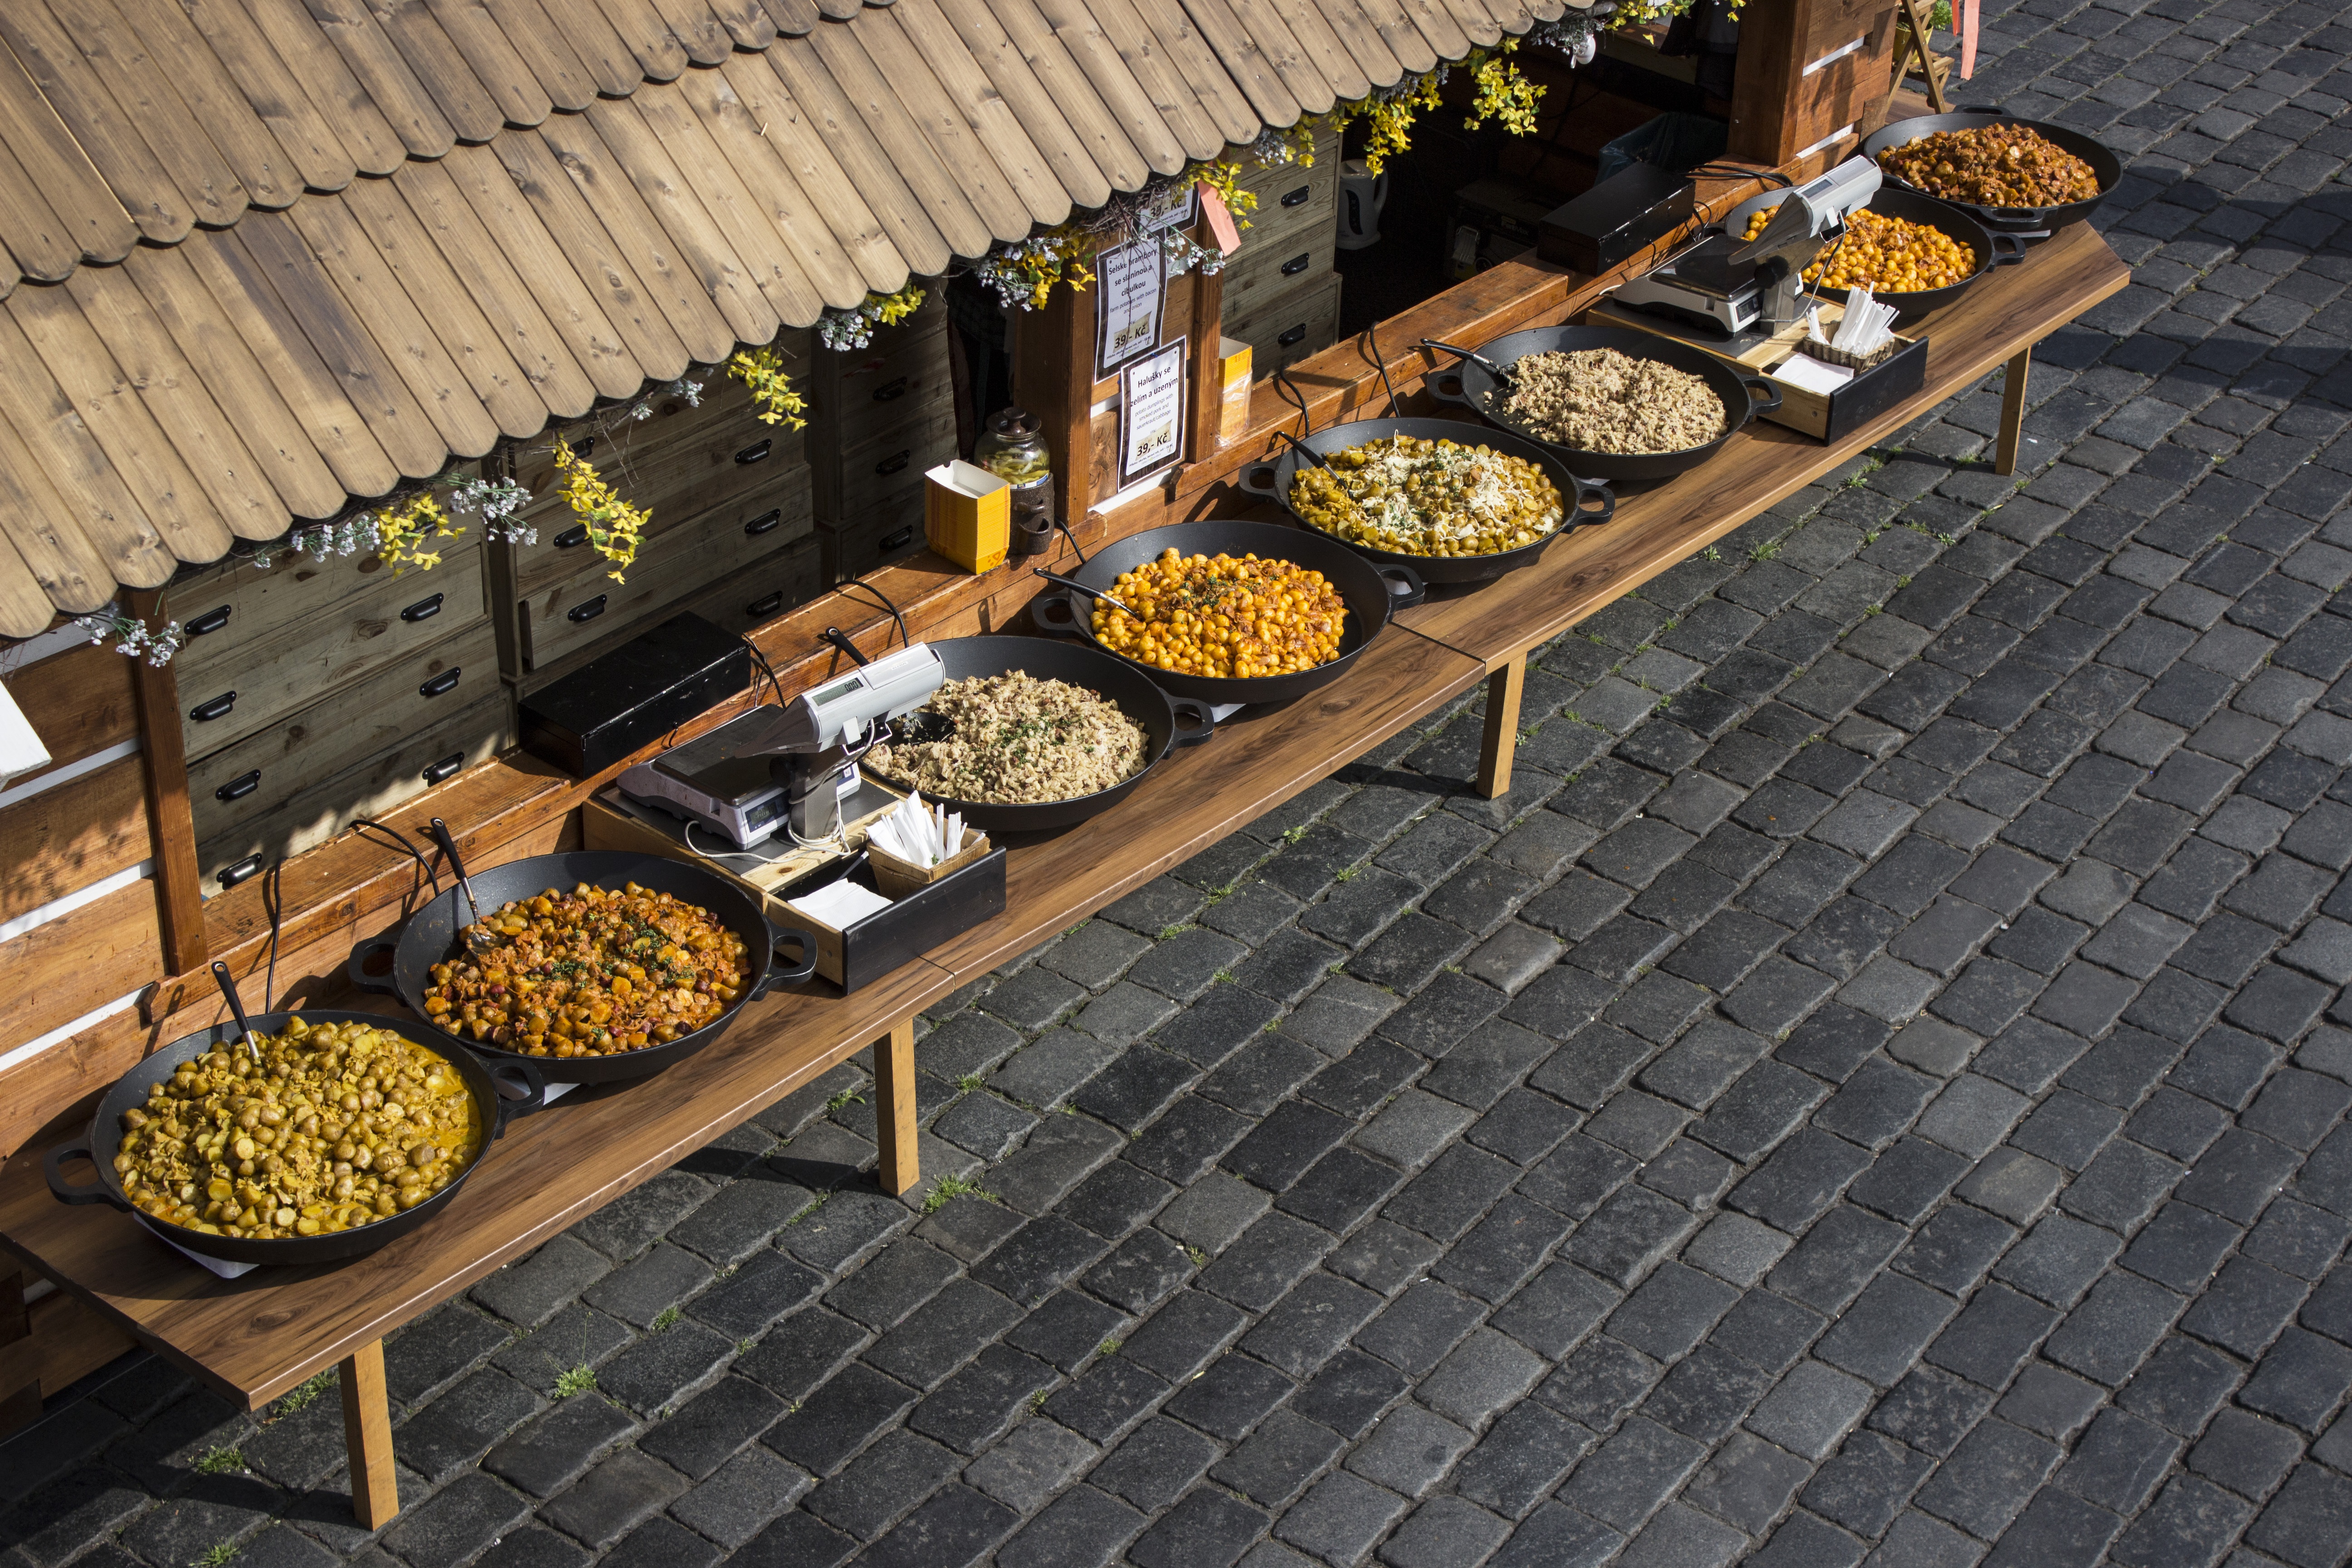
street, meal, food, market, prague, easter, czech traditional cuisine